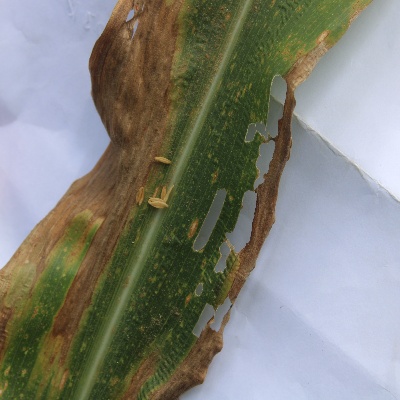
Crop: Maize
Condition: leaf blight